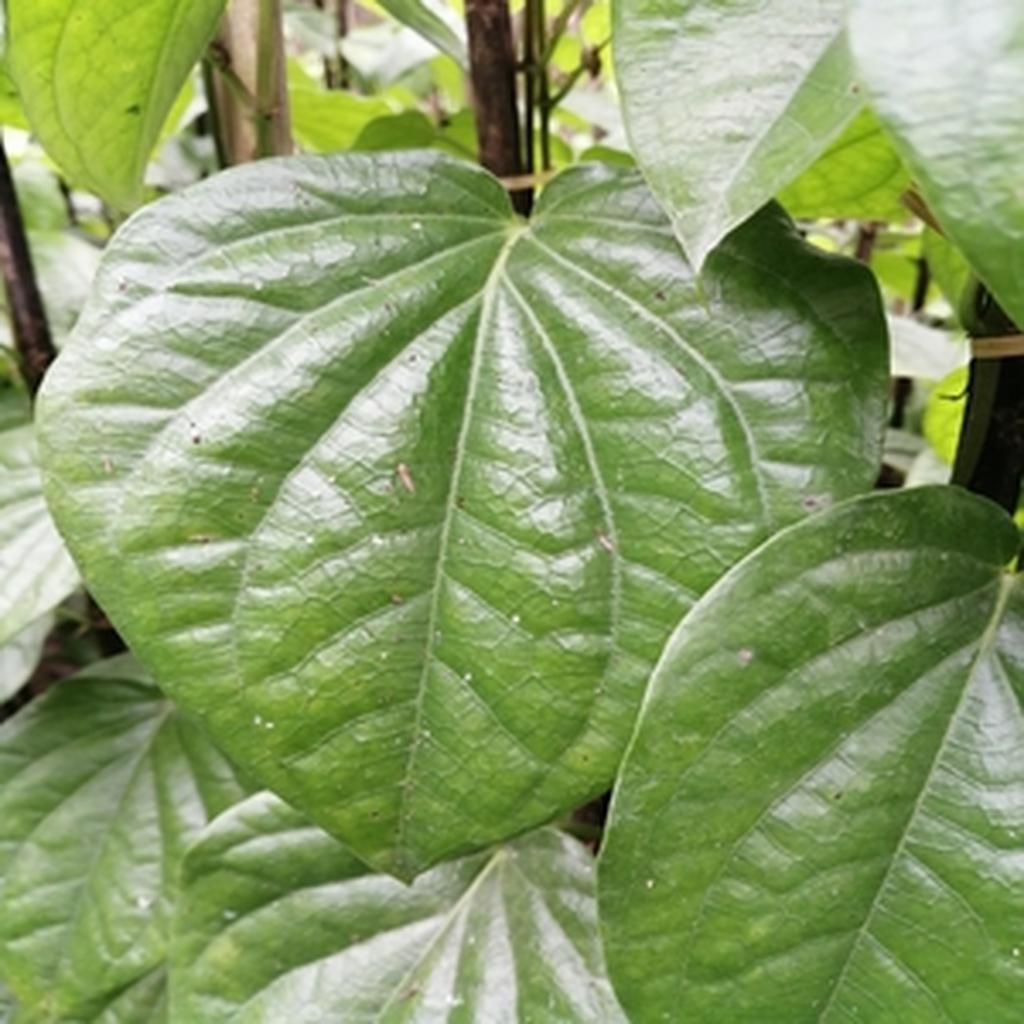
Label: Healthy_Leaf